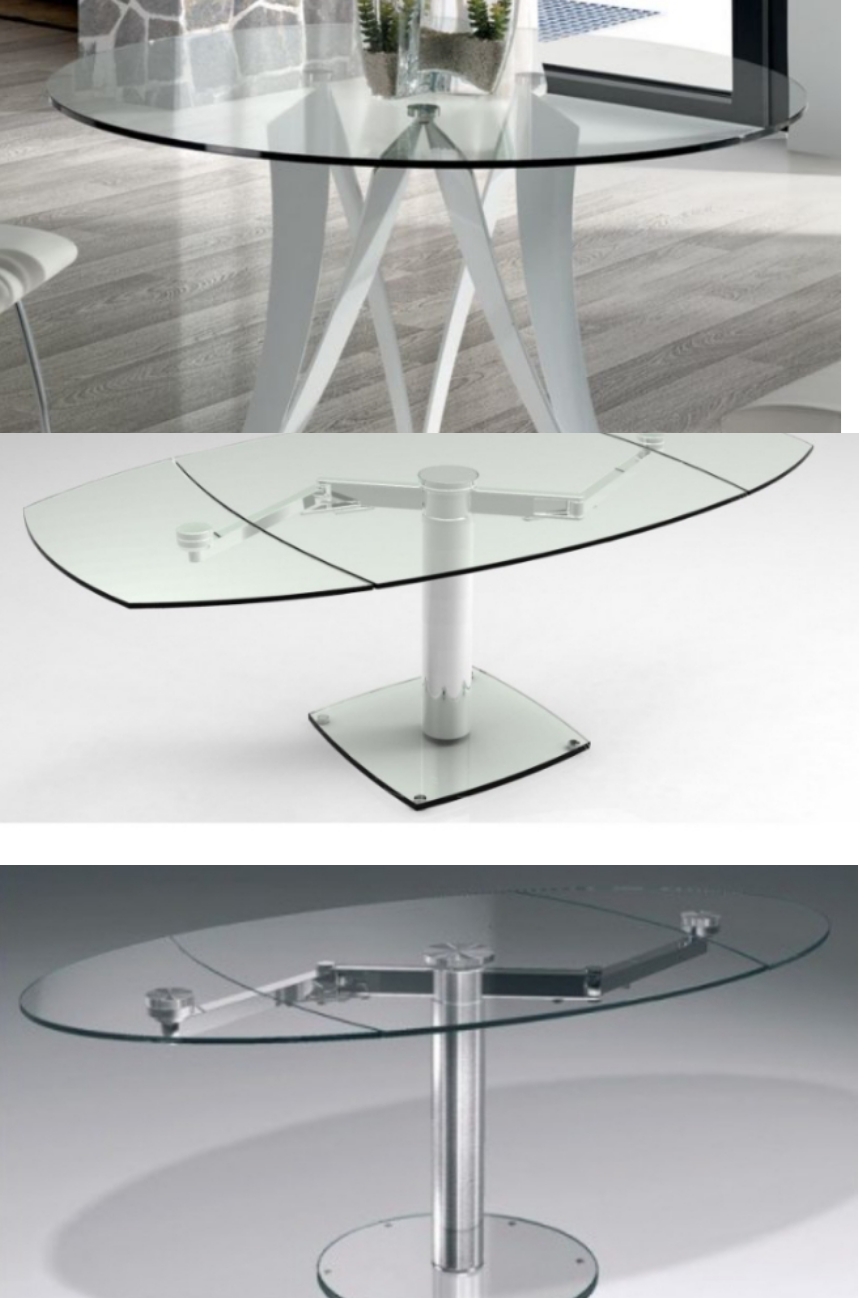
Ci nataal bii ay cempataŋ moo ci nekk, cempataŋ nag mooy table. Waaye table yii ay table verre la am na deux places tegukaay. Boo xoolee daal table verre la yii daal ku ko tegoon ci kër goo xam ne dafa am gone yu ëppal dinañ ko toj.